Japanese raccoon dog

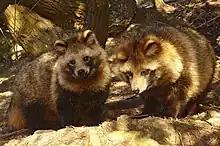
Japanese raccoon dogs at Fukuyama, Hiroshima

The Japanese raccoon dog is classified as its own distinct species due to unique chromosomal, behavioral, and morphological characteristics absent in mainland raccoon dogs. Genetic analysis has confirmed unique sequences of mtDNA, classifying it as a distinct isolation species, based on evidence of eight Robertsonian translocations. Following morphological and genetic analysis across multiple studies, all of which indicated that "N. viverrinus" was a distinct species, it was later classified as such by the American Society of Mammalogists. However, the International Union for Conservation of Nature Canid Group's Canid Biology and Conservation Conference in September 2001 rejected the classification of the Japanese raccoon dog as a separate species, but its status is still disputed, based on its elastic genome. Aggregators on mammal taxonomy are inconsistent on the issue. Both the IUCN and "Mammal Species of the World" (2005) consider the Japanese raccoon dog to be a subspecies of the common raccoon dog ("N. procyonoides"), whereas the American Society of Mammalogists includes "N. viverrinus" as a valid species in its Mammal Diversity Database.